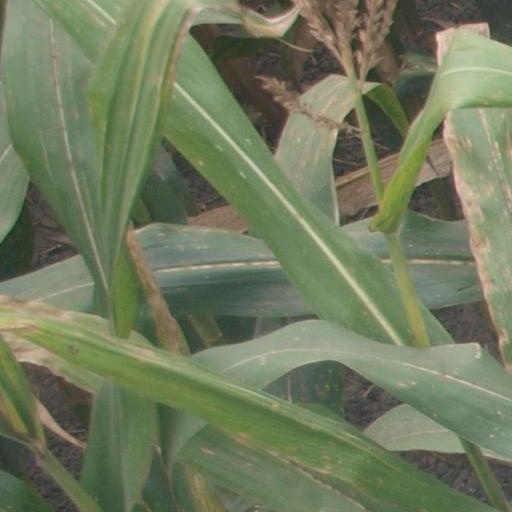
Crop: maize; corn